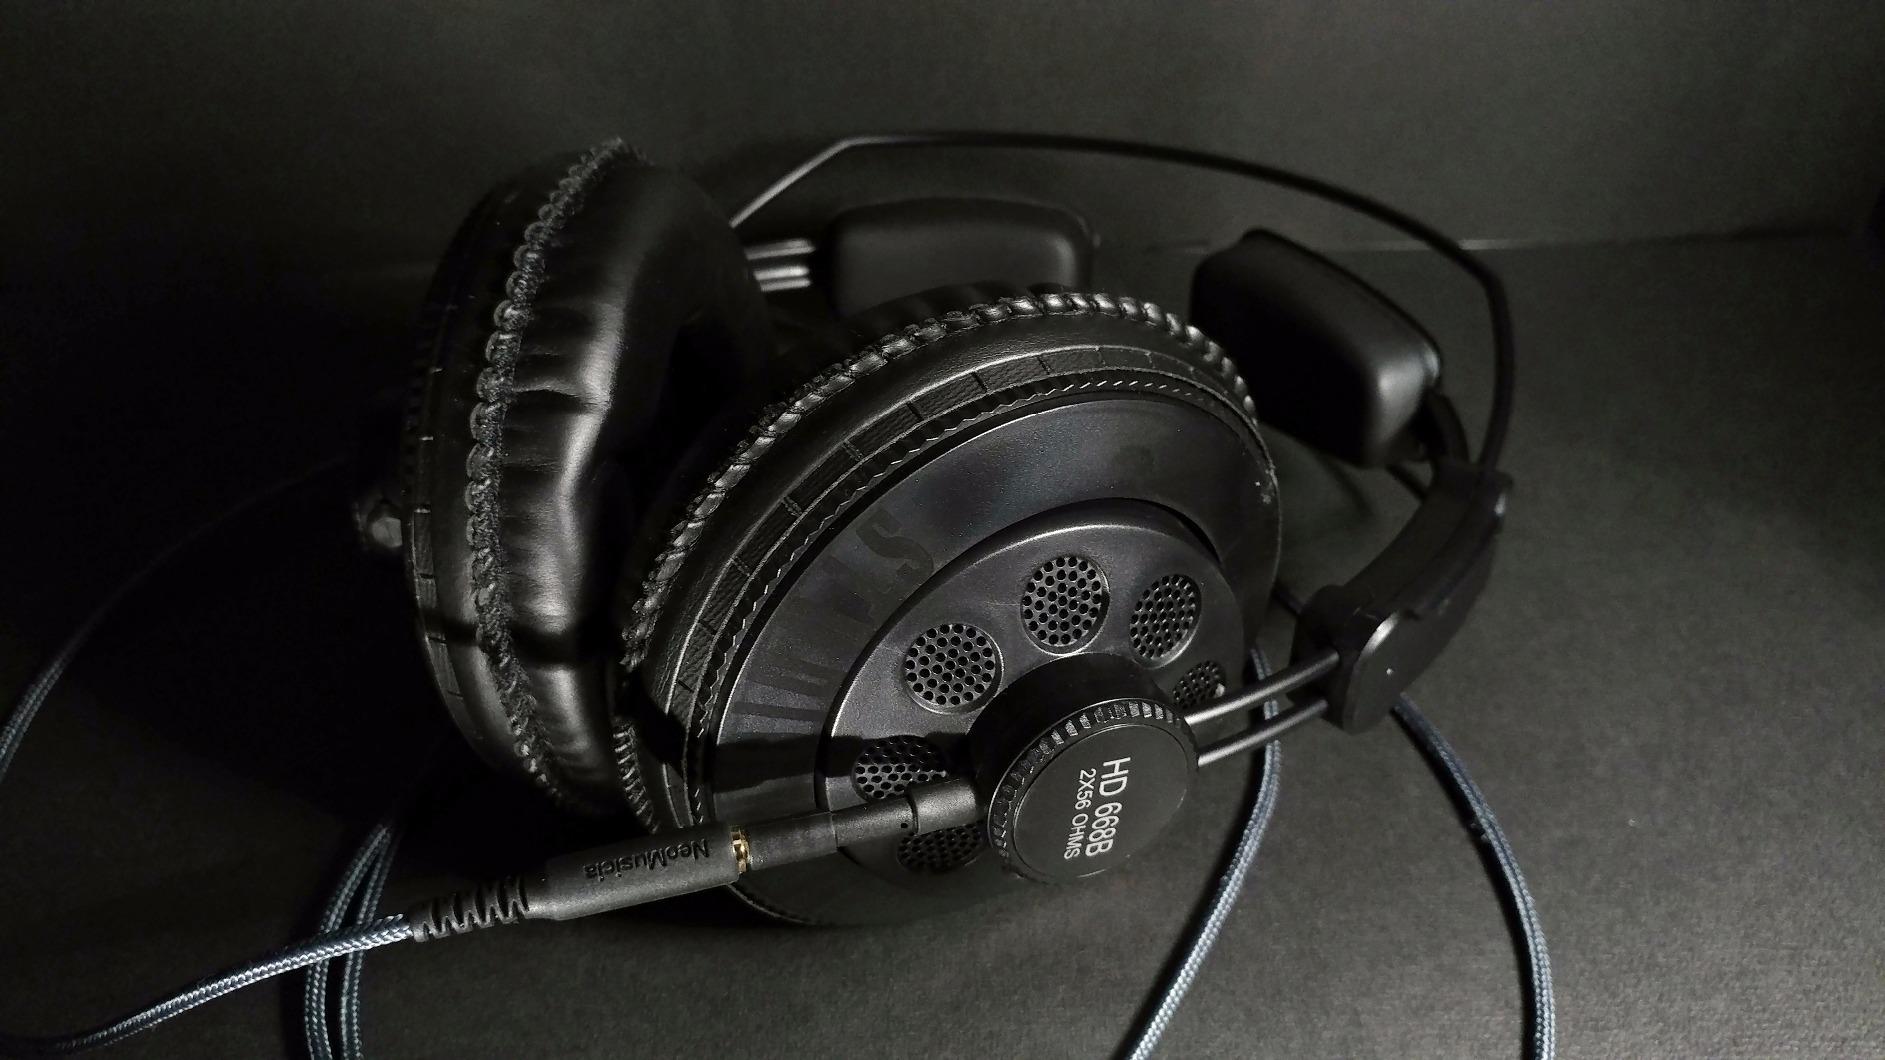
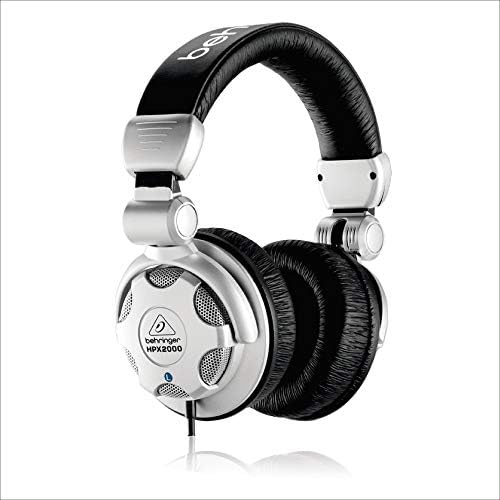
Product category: headphones
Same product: no